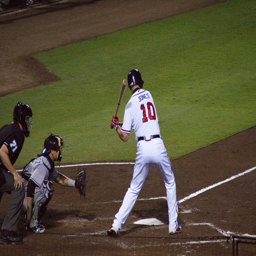
A baseball player at the plate getting ready to bat.
A man with a baseball bat in front of a man with a glove.
A baseball player standing on a base holding a bat.
The baseball player is getting ready to hit the ball.
The man is playing baseball on the baseball field.